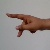
The image shows a hand gesture representing the letter 'P' in Indian Sign Language.